2008 Maidstone Borough Council election

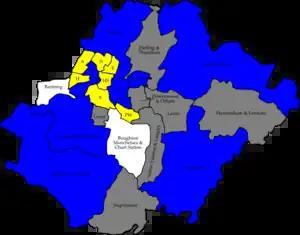
Map of the results of the 2008 Maidstone council election. Conservatives in blue, Liberal Democrats in yellow and independents in white. Wards in grey were not contested in 2008.

The 2008 Maidstone Borough Council election took place on 1 May 2008 to elect members of Maidstone Borough Council in Kent, England. One third of the council was up for election and the Conservative Party gained overall control of the council from no overall control.